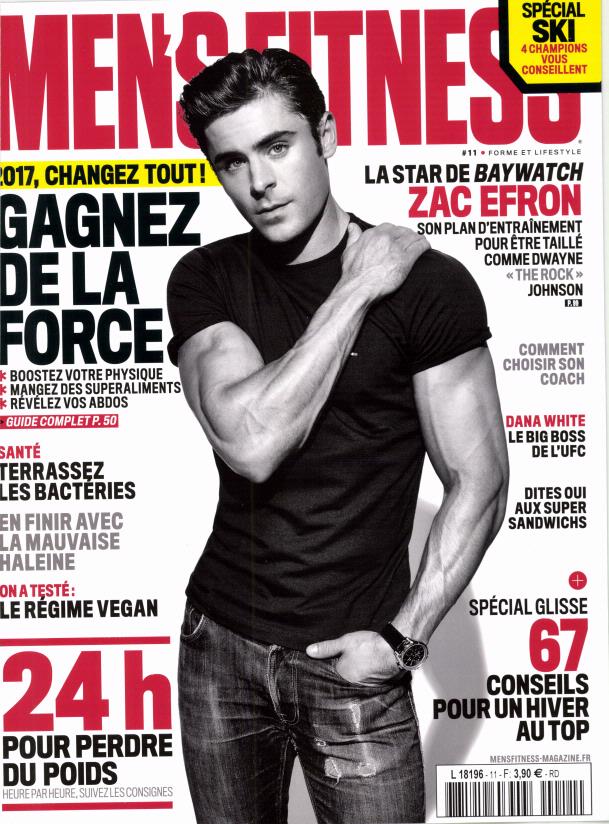
Gender: men